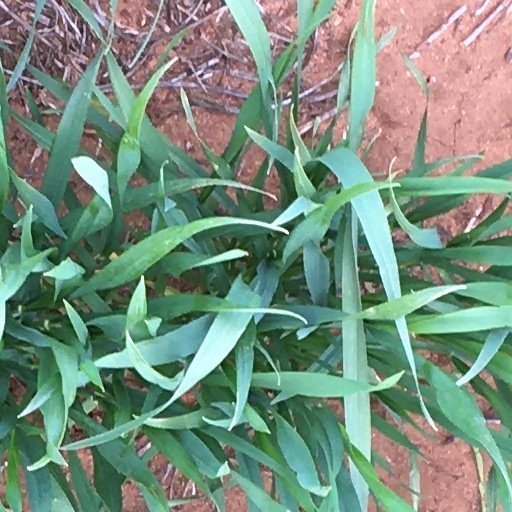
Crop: wheat